Long Island (Nova Scotia)

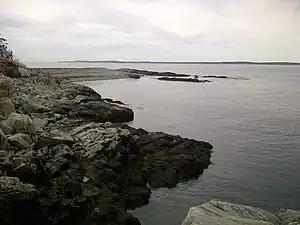
Long Island looking northward

Long Island is a Canadian island in Digby County, Nova Scotia.